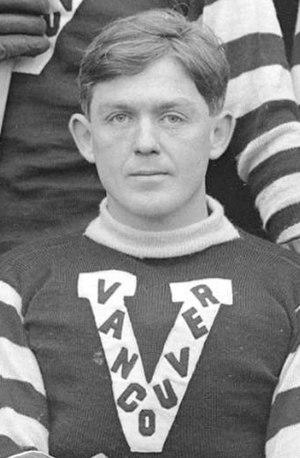
Allan Parr, né à Ottawa le 16 août 1879 et mort à Vancouver le 7 juillet 1954, est un joueur professionnel canadien de hockey sur glace qui évoluait au poste de gardien de but au début du XXᵉ siècle.